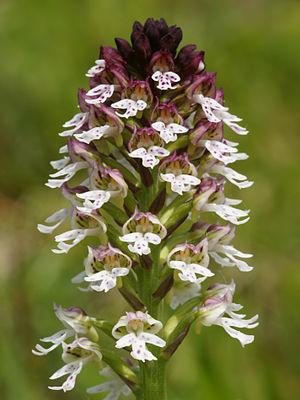
L'orchis brûlé, "Burnt orchid" en anglais, est une orchidée terrestre européenne qui fut longtemps classée dans le genre Orchis en tant que Orchis ustulata L. ; des analyses génétiques récentes la classent depuis 1997, dans le genre Neotinea.
Cette liste de Tracheophyta de Bosnie-Herzégovine, ainsi que d’espèces introduites est un aperçu incomplet d’espèces de mousses, de fougères, de gymnospermes et d’angiospermes citées dans la littérature disponible en langues bosniaque, croate, serbe et serbo-croate. Cet aperçu n’inclue pas des espèces cultivées ni celles occasionnellement introduites.
Givraines est une commune française, située dans le département du Loiret en région Centre-Val de Loire.